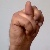
The image shows a hand gesture representing the letter 'N' in Indian Sign Language.